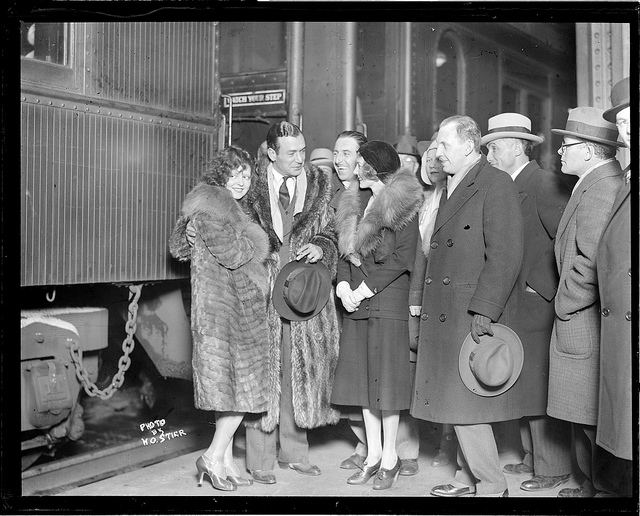
Men and women are standing beside a train.

A group of men and woman talking beside a train.

A group of people standing around each other next to a train.

twenties era men and women in long coats stand near a train

An old picture of some people standing near a train in old clothes